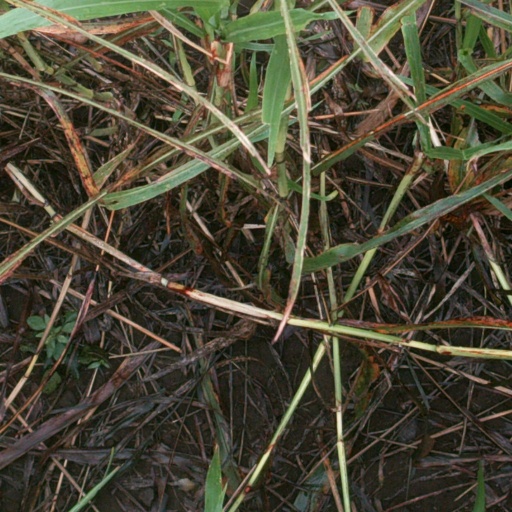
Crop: sorghum